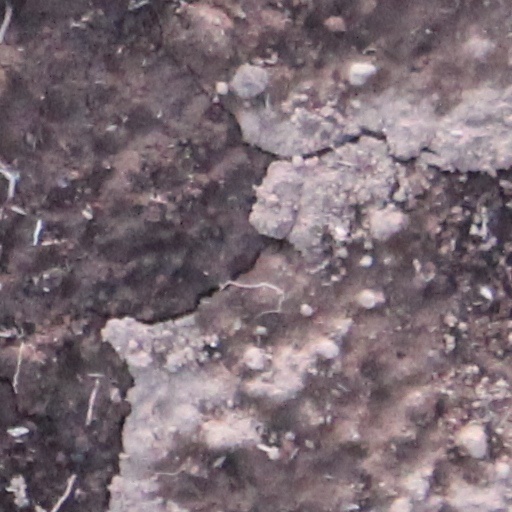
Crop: wheat